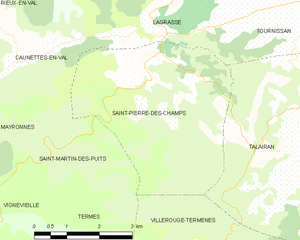
Carte des communes françaises: Saint-Pierre-des-Champs